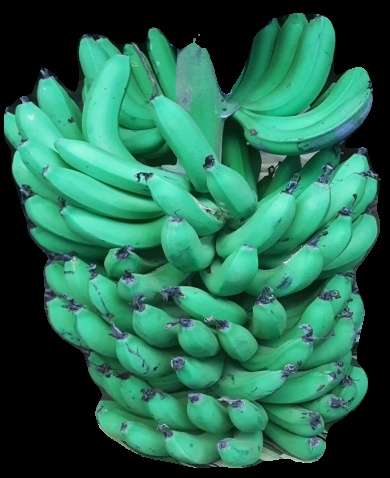
Variety: pachbale
Grade: grade1